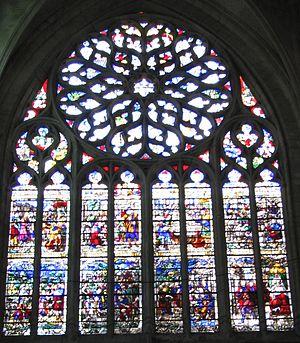
Verrière du transept de Saint-Etienne d'Auxerre, par Germain Michel (1528).
La cathédrale Saint-Étienne d'Auxerre est une cathédrale catholique française, située dans la ville d'Auxerre, dans le département de l'Yonne. De style gothique, elle fait l'objet d'une protection au titre des monuments historiques depuis 1840. Elle est dédiée à saint Étienne, premier martyr auxerrois.
François Iᵉʳ de Dinteville est un prélat français du XVIᵉ siècle, évêque d'Auxerre de 1513 à sa mort.